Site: brandenburg
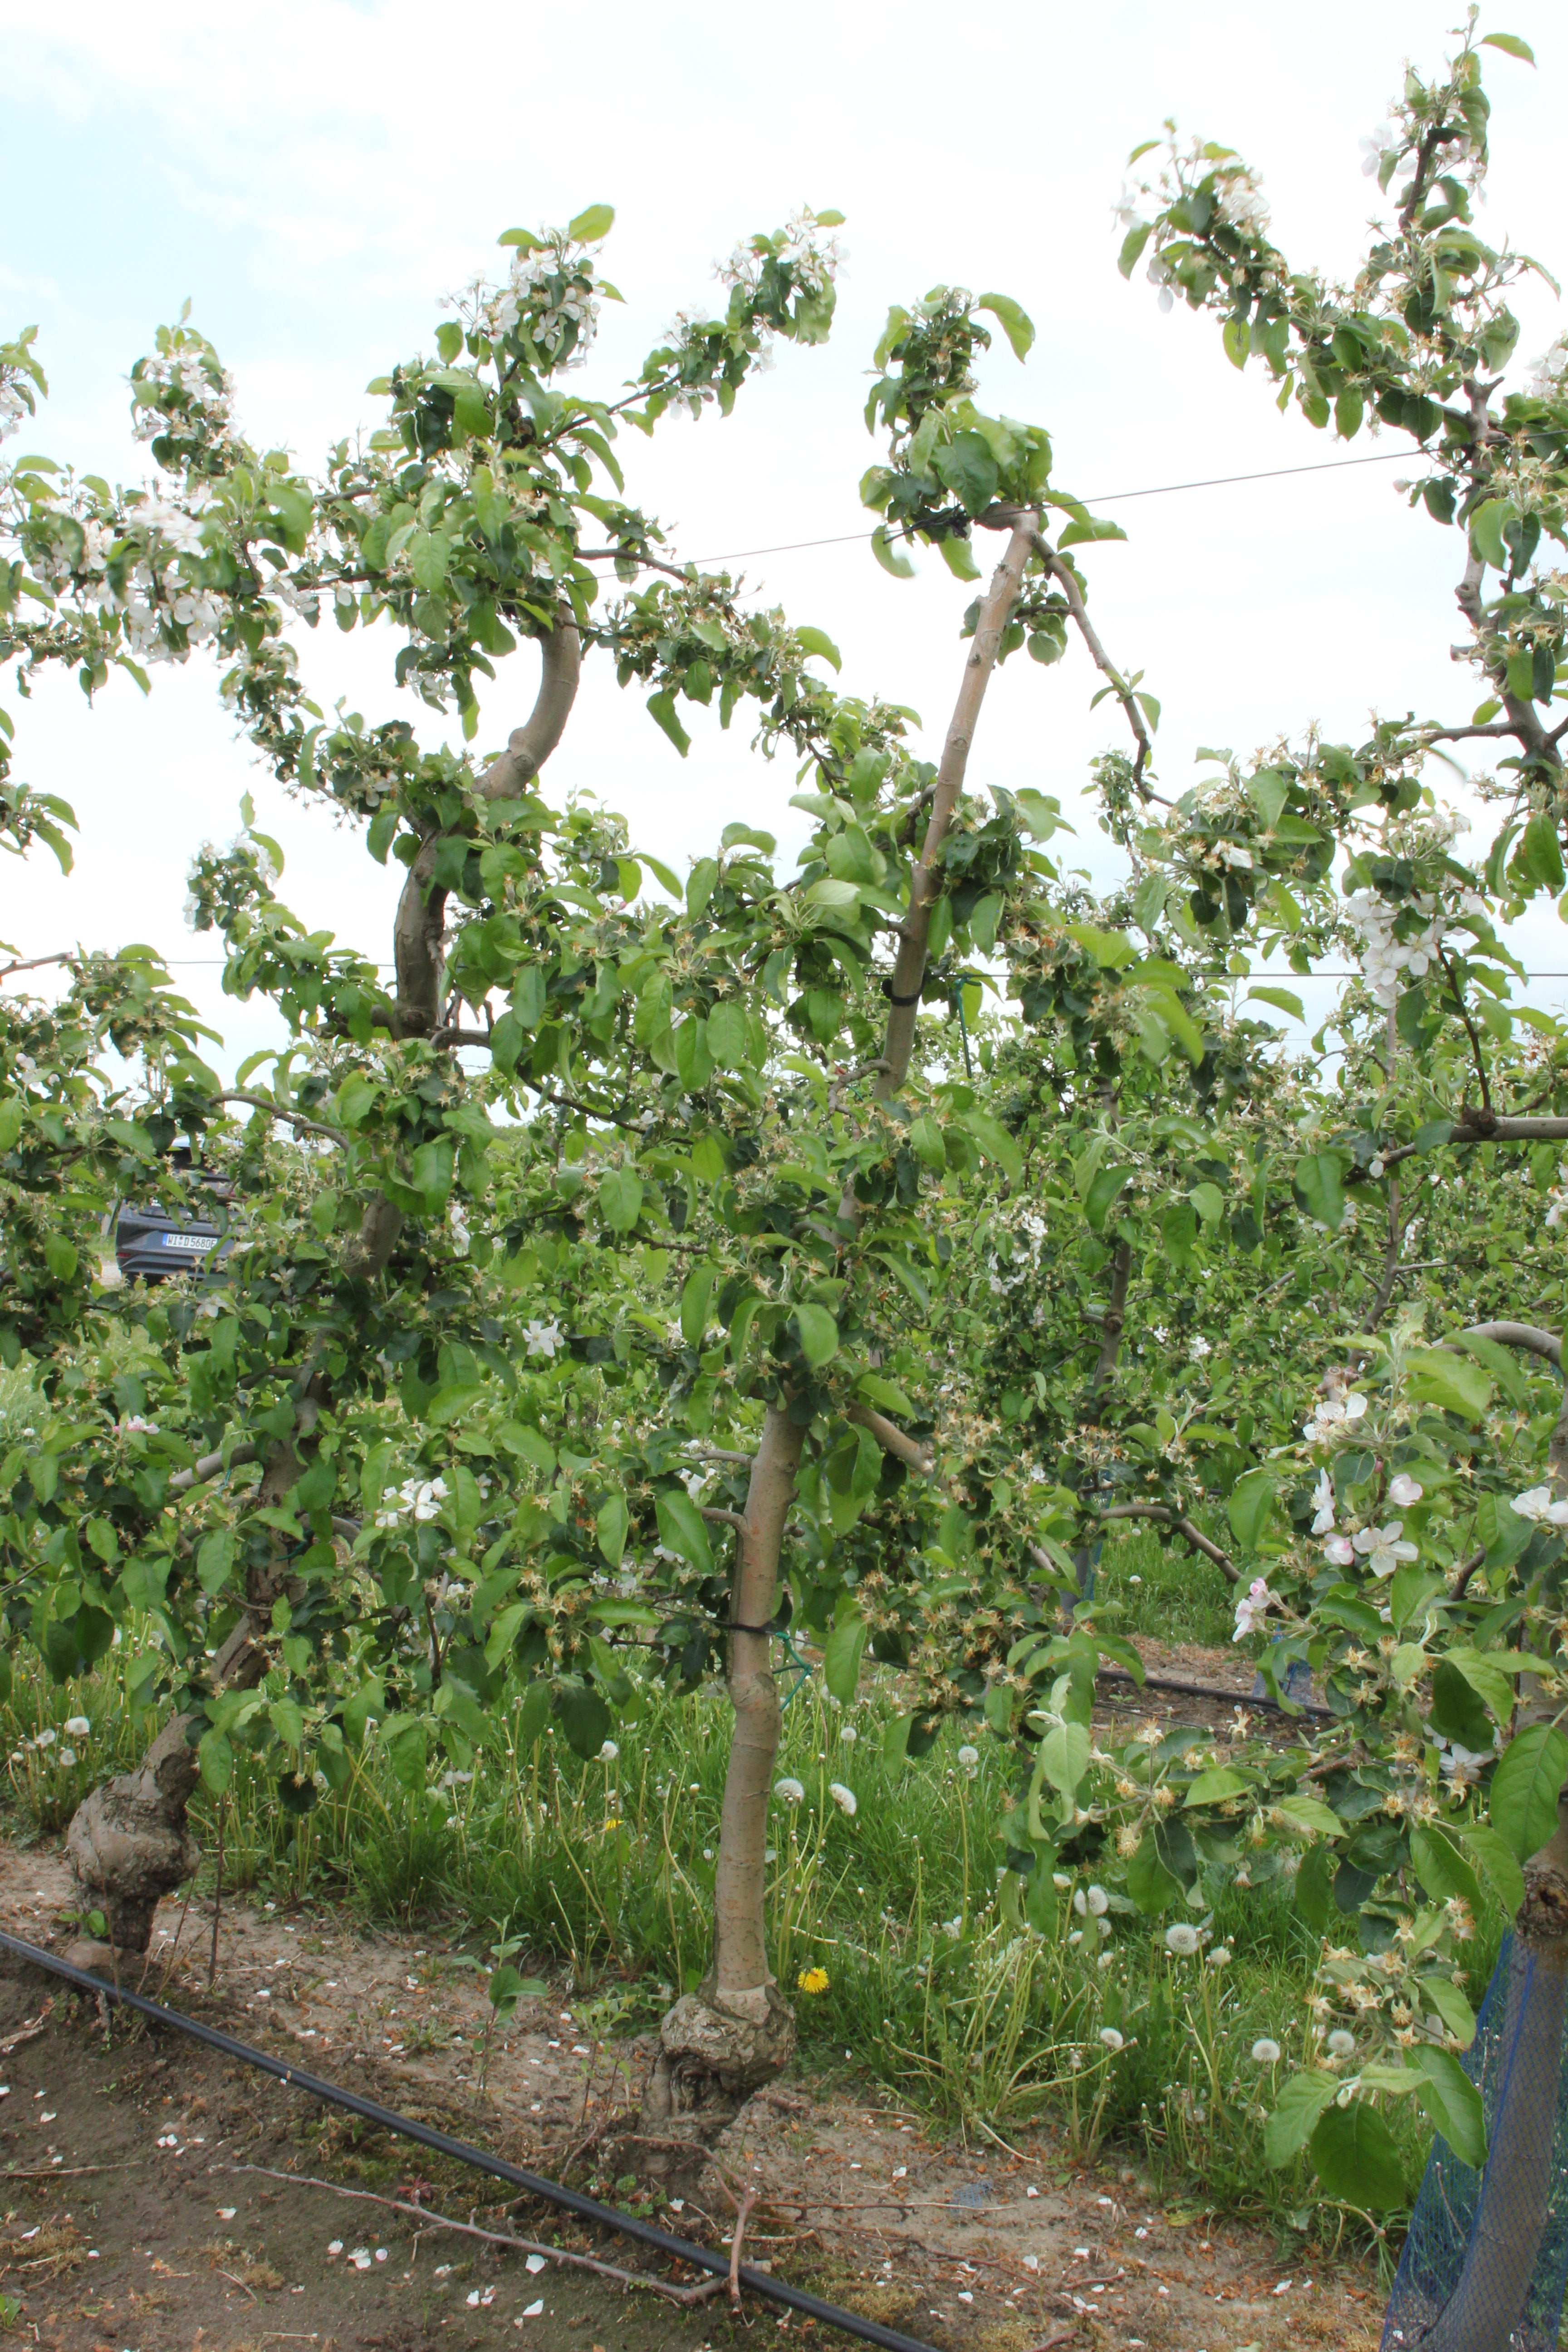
Growth stage (BBCH 67): Flowering